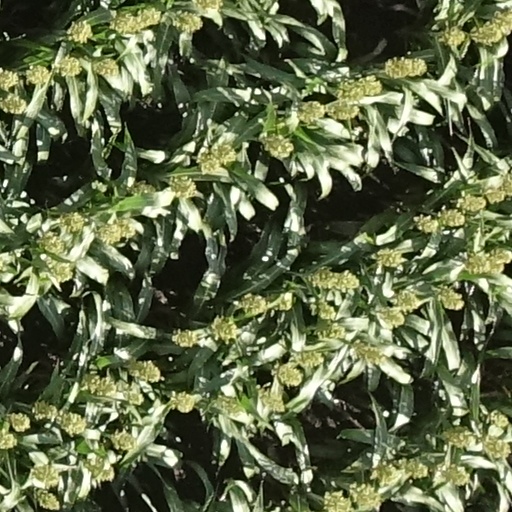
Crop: sorghum